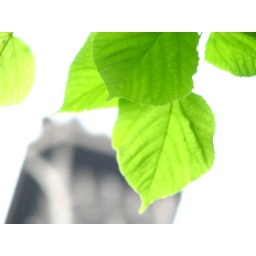
I was laying on the ground under this tree when I took this one - Paris